Pavlos Fyssas

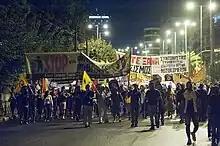
25 September 2013: Demonstration in Athens against Golden Dawn for the murder of Pavlos Fyssas.

The murder was condemned by all parties represented in parliament, including Golden Dawn, which claimed through its MP, Ilias Kasidiaris, that it had no connection to the incident. Fyssas' father stated angrily through a phone call on a television station that his son did not belong to any political faction: "My child did not belong anywhere, they have wrongly politicized him. From the first day we have stated this. They exploit him politically. My child did not belong anywhere."